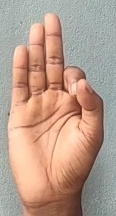
ASL sign: F